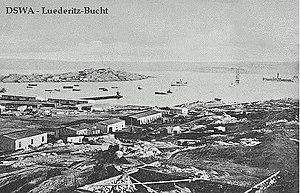
Le Sud-Ouest africain allemand était une colonie allemande établie en 1884 sur la côte atlantique entre la colonie du Cap et la colonie portugaise d'Angola.
Le Sud-Ouest africain allemand ou Afrique allemande du Sud-Ouest était le nom officiellement donné à l'actuelle Namibie, alors colonie allemande, entre 1884 et 1915.
Lüderitz est une ville de Namibie, située dans le Sud du pays dans la région du !Karas au bord de l'océan Atlantique.